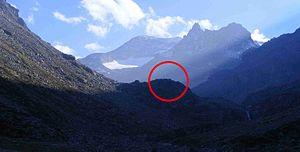
Emplacement du ""Refuge d'Ambin""
Le refuge d'Ambin est un refuge situé sur la commune de Bramans en Haute-Maurienne dans le massif du Mont-Cenis.